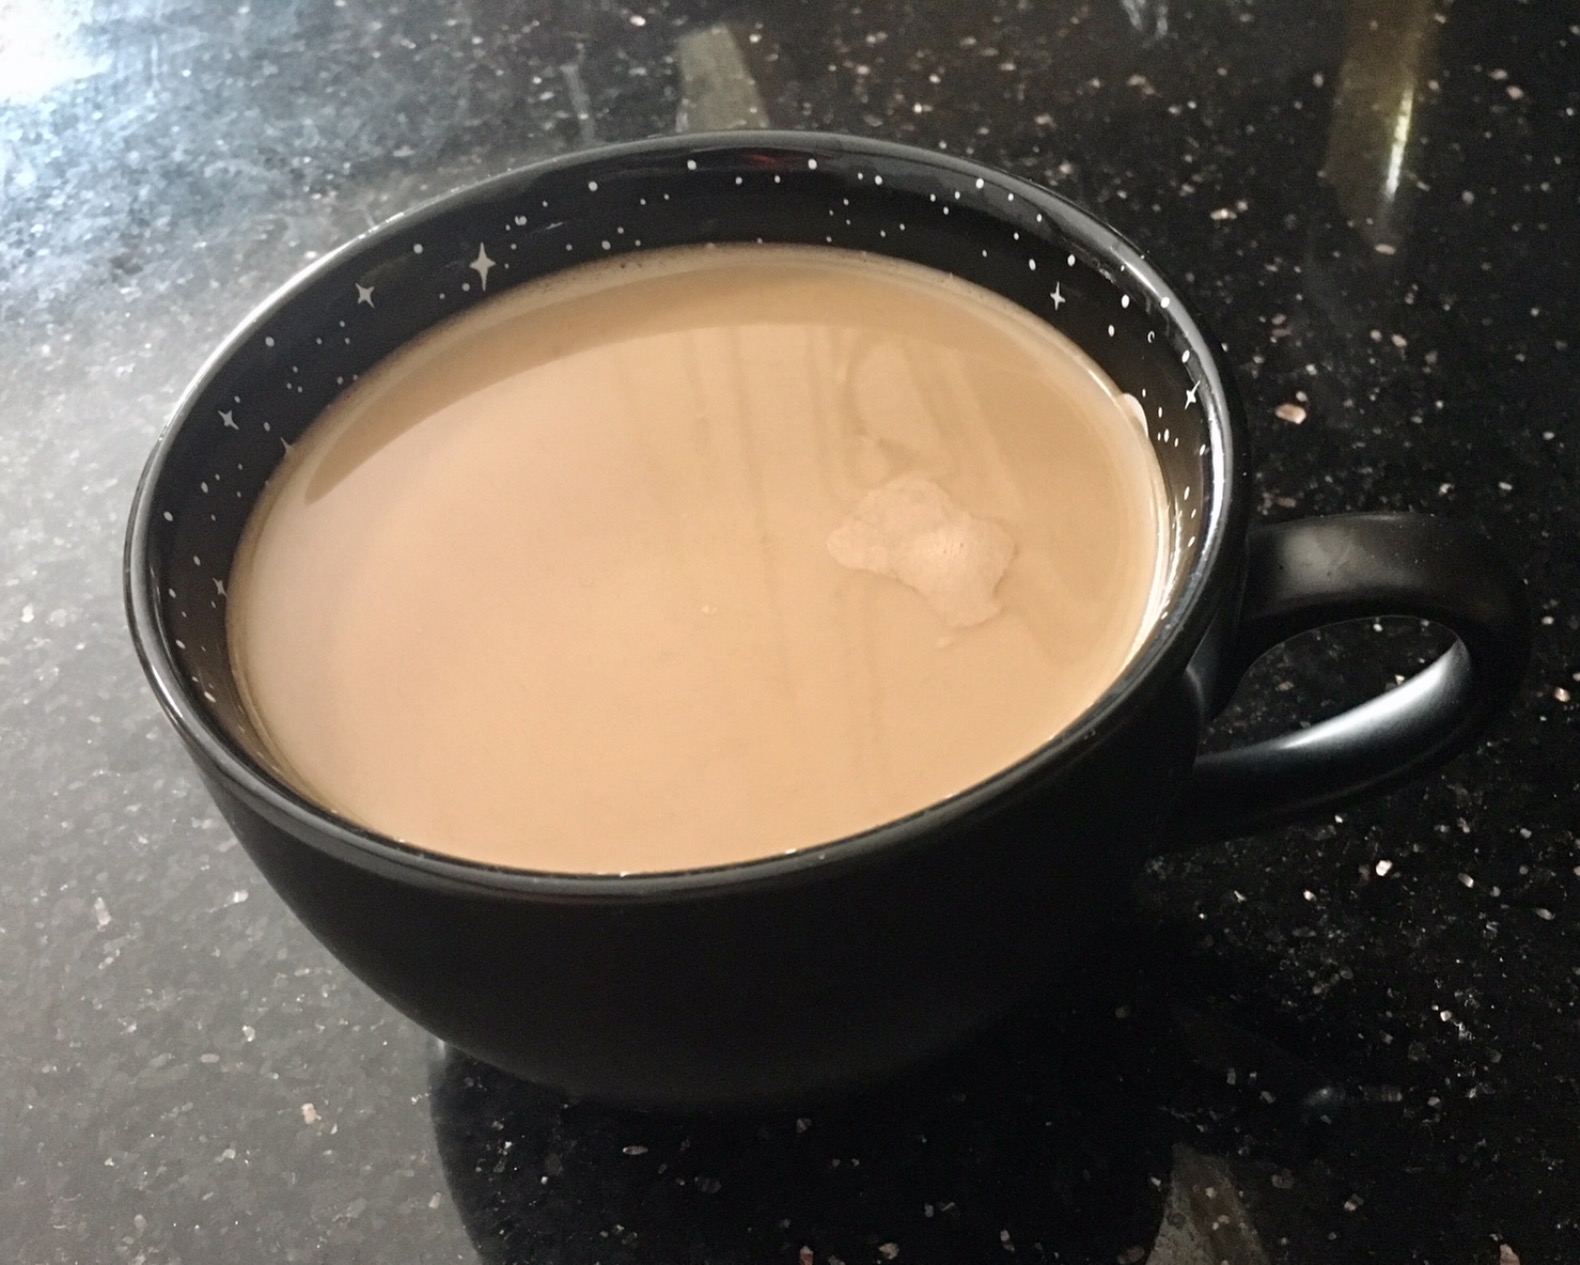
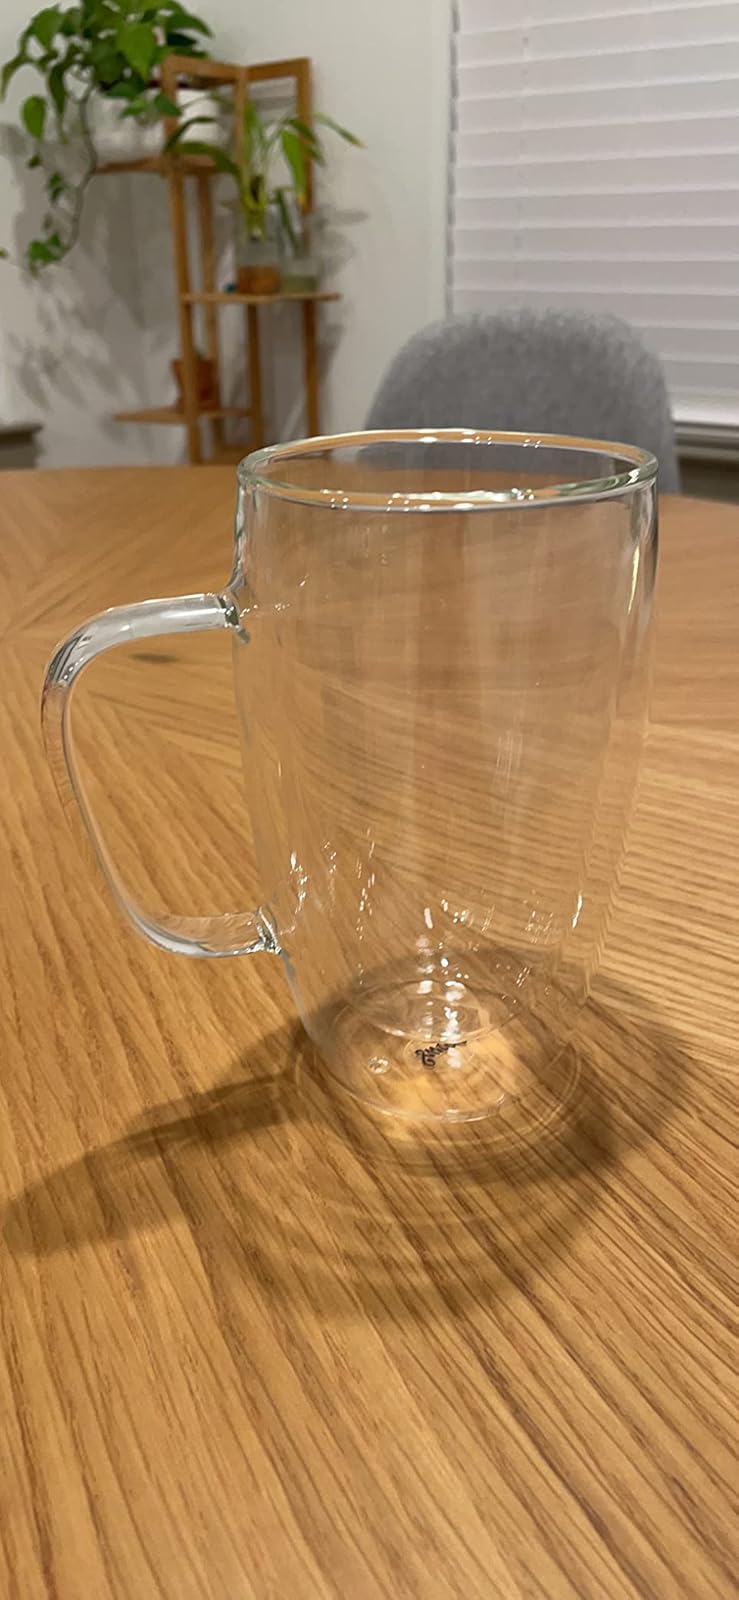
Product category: items_mug
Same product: no